Club Atlético Ducilo

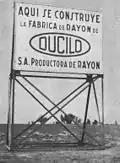
Signage announcing the construction of the Ducilo industrial plant in Berazategui, c. 1935.

The DuPont textile manufacturing company opened its first industrial plant in Argentina in 1937, after acquiring a farm to the Stanfield family of Berazategui. As the plant would produce threads ("hilo" in Spanish) the company thought of a name related. After rejecting some ideas (like "Duhilo"), finally the name "Ducilo" was adopted to start the company's activities in the country.